Dorothy Quincy Homestead

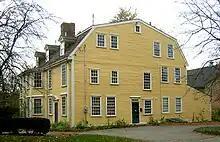

Showcasing the evolution of over three centuries of architecture in the Americas, the house features distinct design elements of the Colonial, Georgian, and Victorian style eras. It is one of the rare Massachusetts examples in which the elements of a 17th-century building are still clearly visible although surrounded by later styles. In 2005, the Quincy Homestead was designated a National Historic Landmark.